Peterborough (UK Parliament constituency)

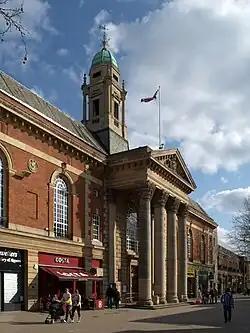
The Town Hall, Upper Bridge Street (1930–1933), formerly Narrow Street.

Peterborough sent two members to parliament for the first time in 1547. Before the civil war, many were relatives of the clergy; then for two hundred years after the restoration there was always a Fitzwilliam, or a Fitzwilliam nominee, sitting as member for Peterborough, making it a Whig stronghold. Representation was reduced to one member under the Redistribution of Seats Act 1885.